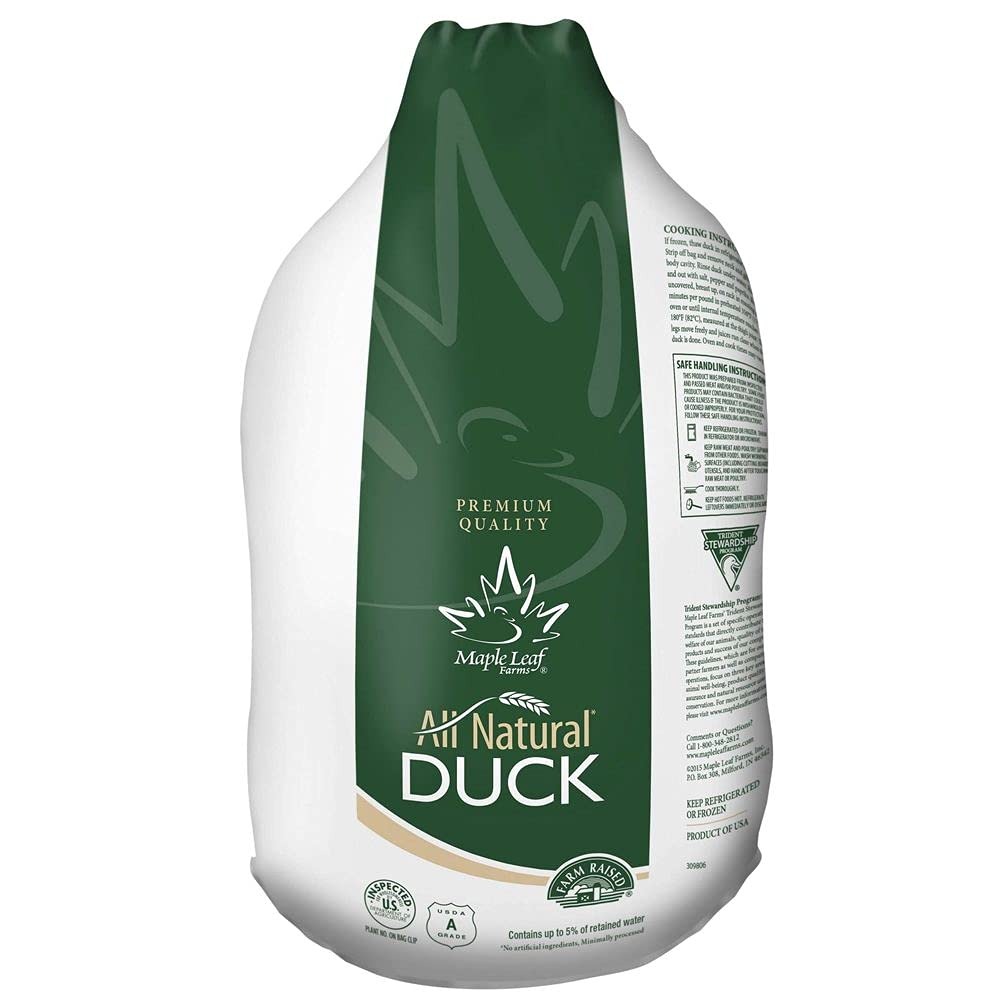
Item Name: Maple Leaf Farms Maple Leaf All Natural Small Whole Duck, 3 to 4.25 Pound -- 6 per case
Value: 6.0
Unit: Count

Price: 160.88